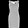
Label: Dress